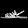
Label: Sandal